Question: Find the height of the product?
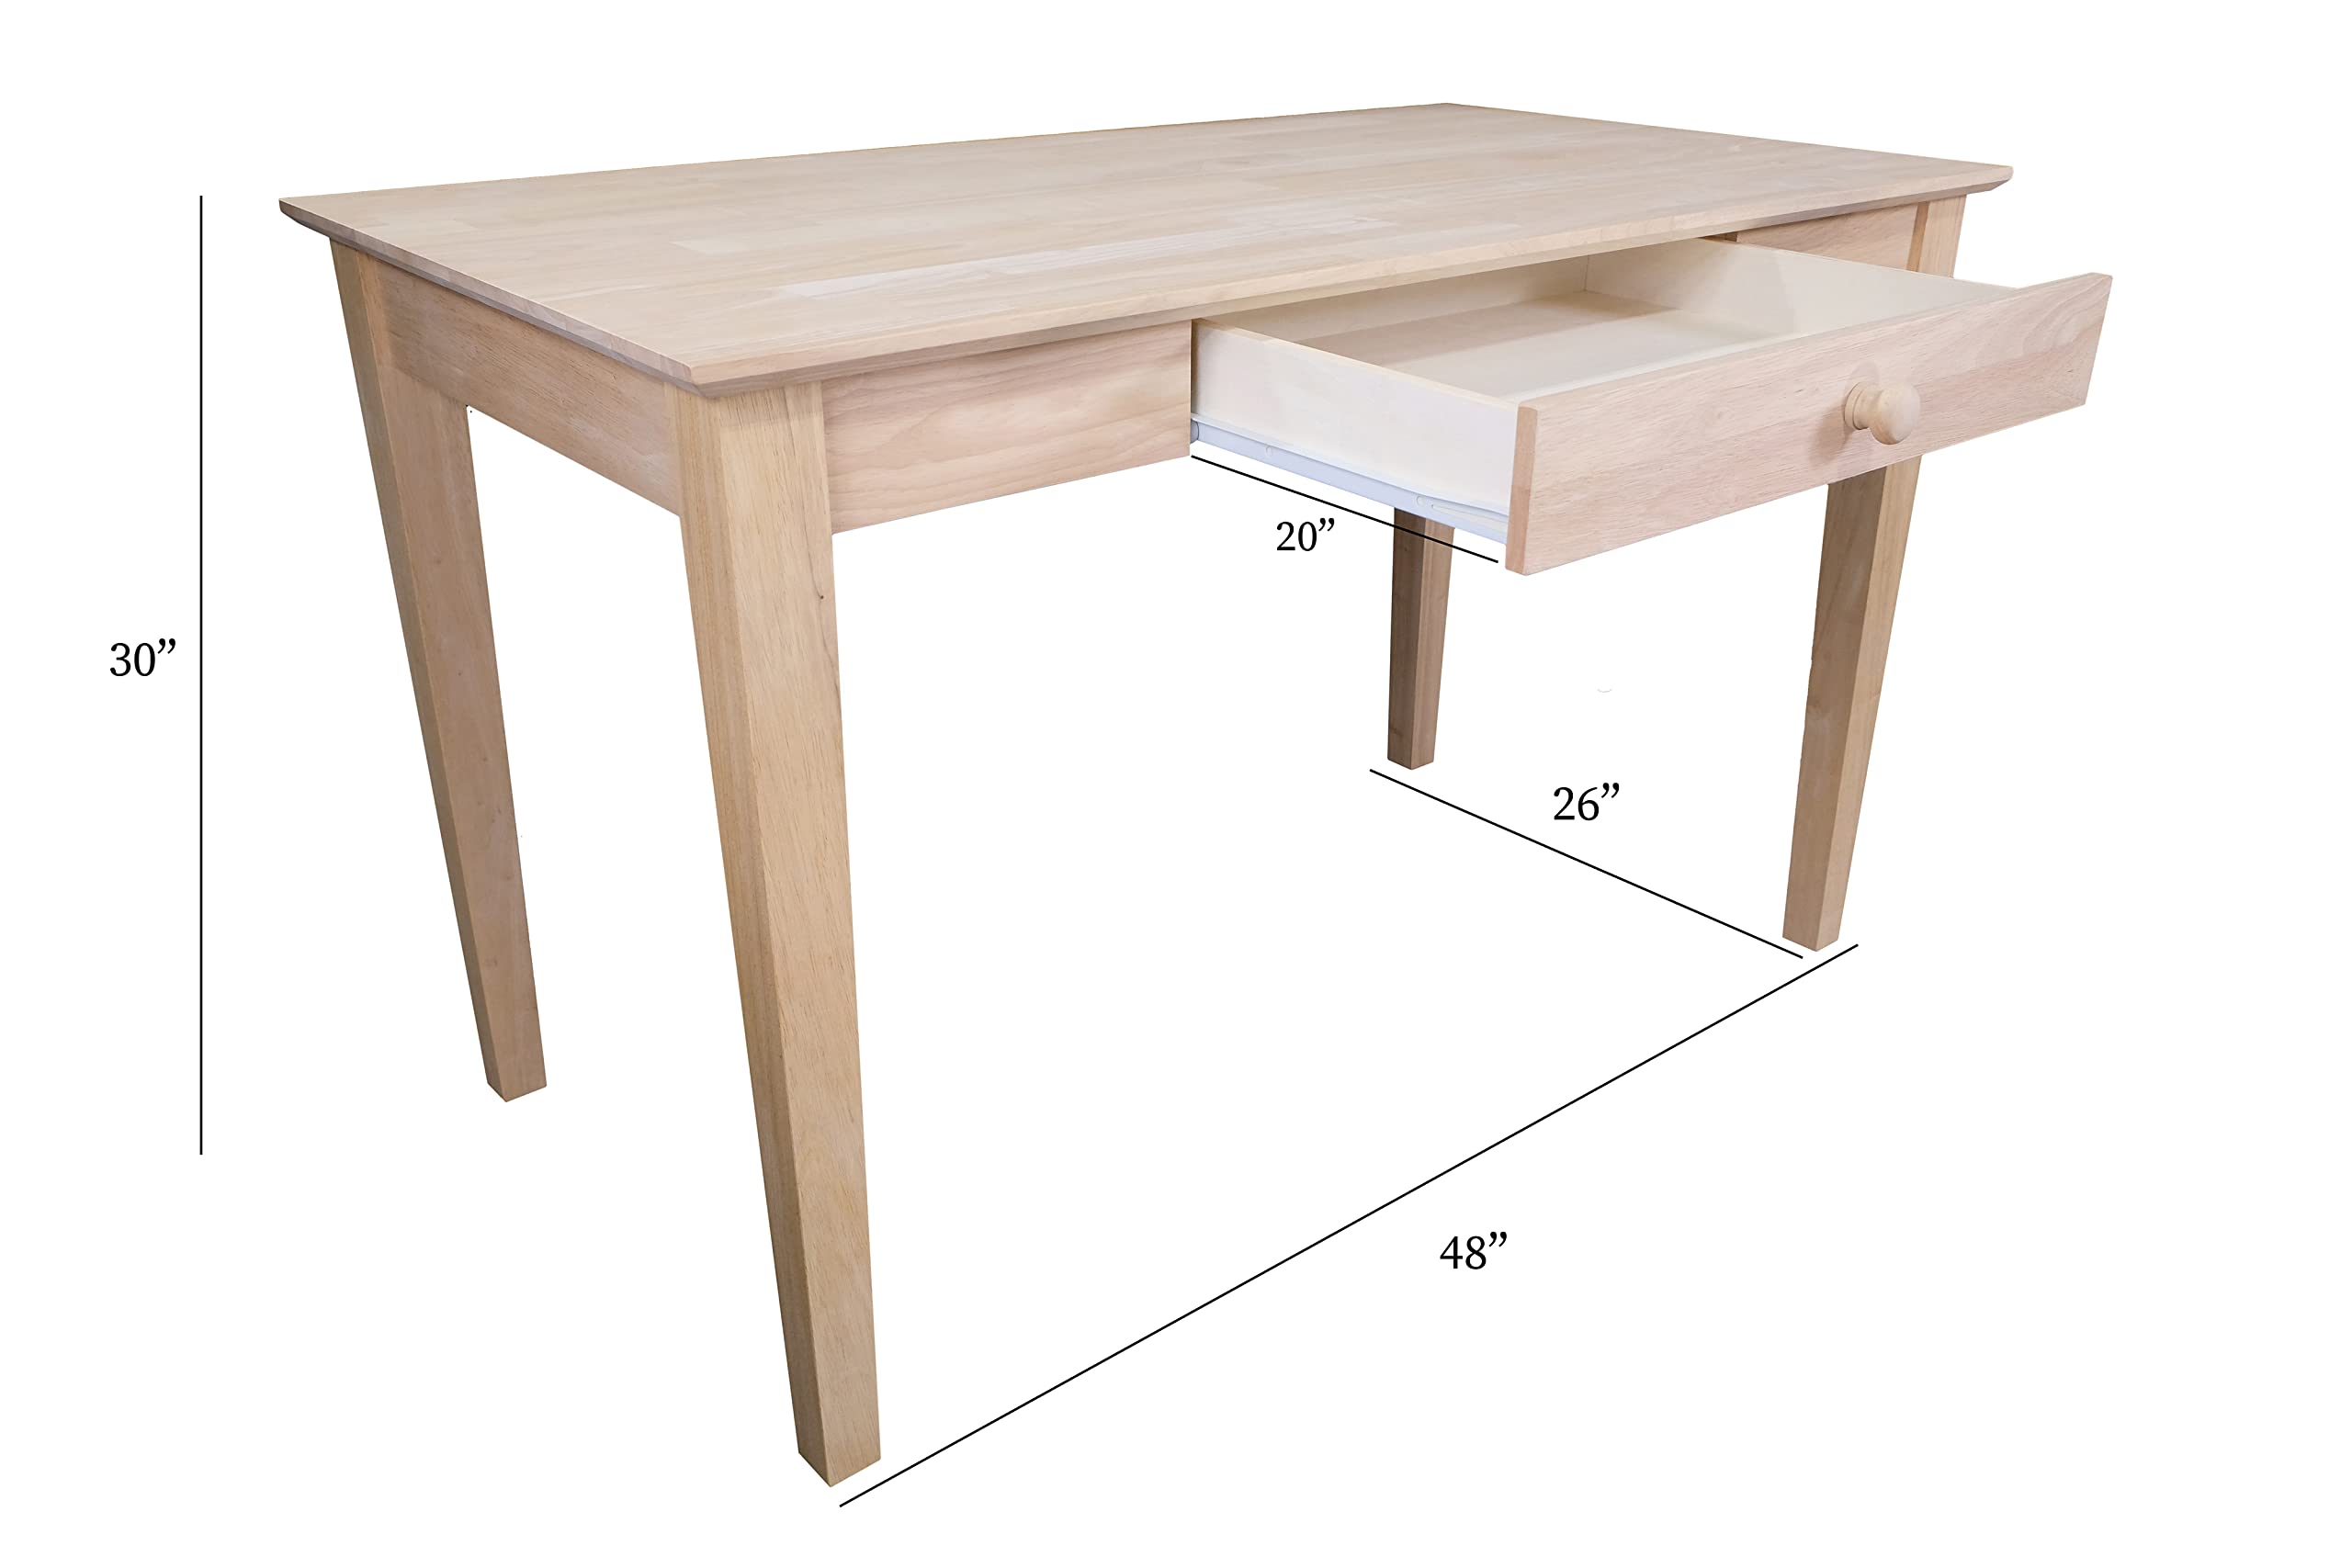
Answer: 30.0 inch